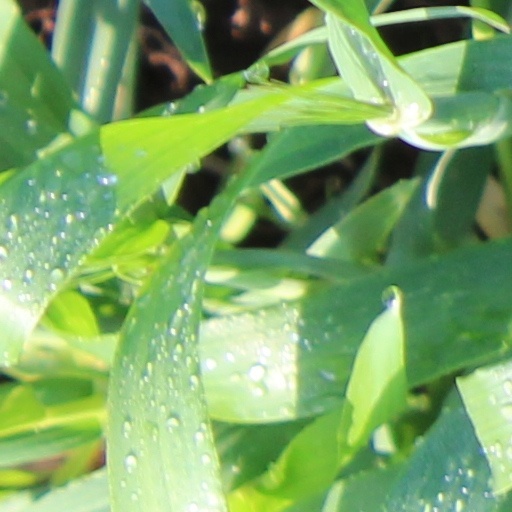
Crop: wheat